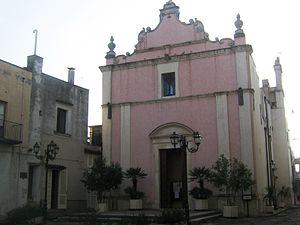
Aradeo est une commune italienne d'environ 9 190 habitants, de la province de Lecce dans la région des Pouilles. Située dans le centre et le sud de Salento, elle est située à 30 km de la capitale et à 18 km de la mer Ionienne.